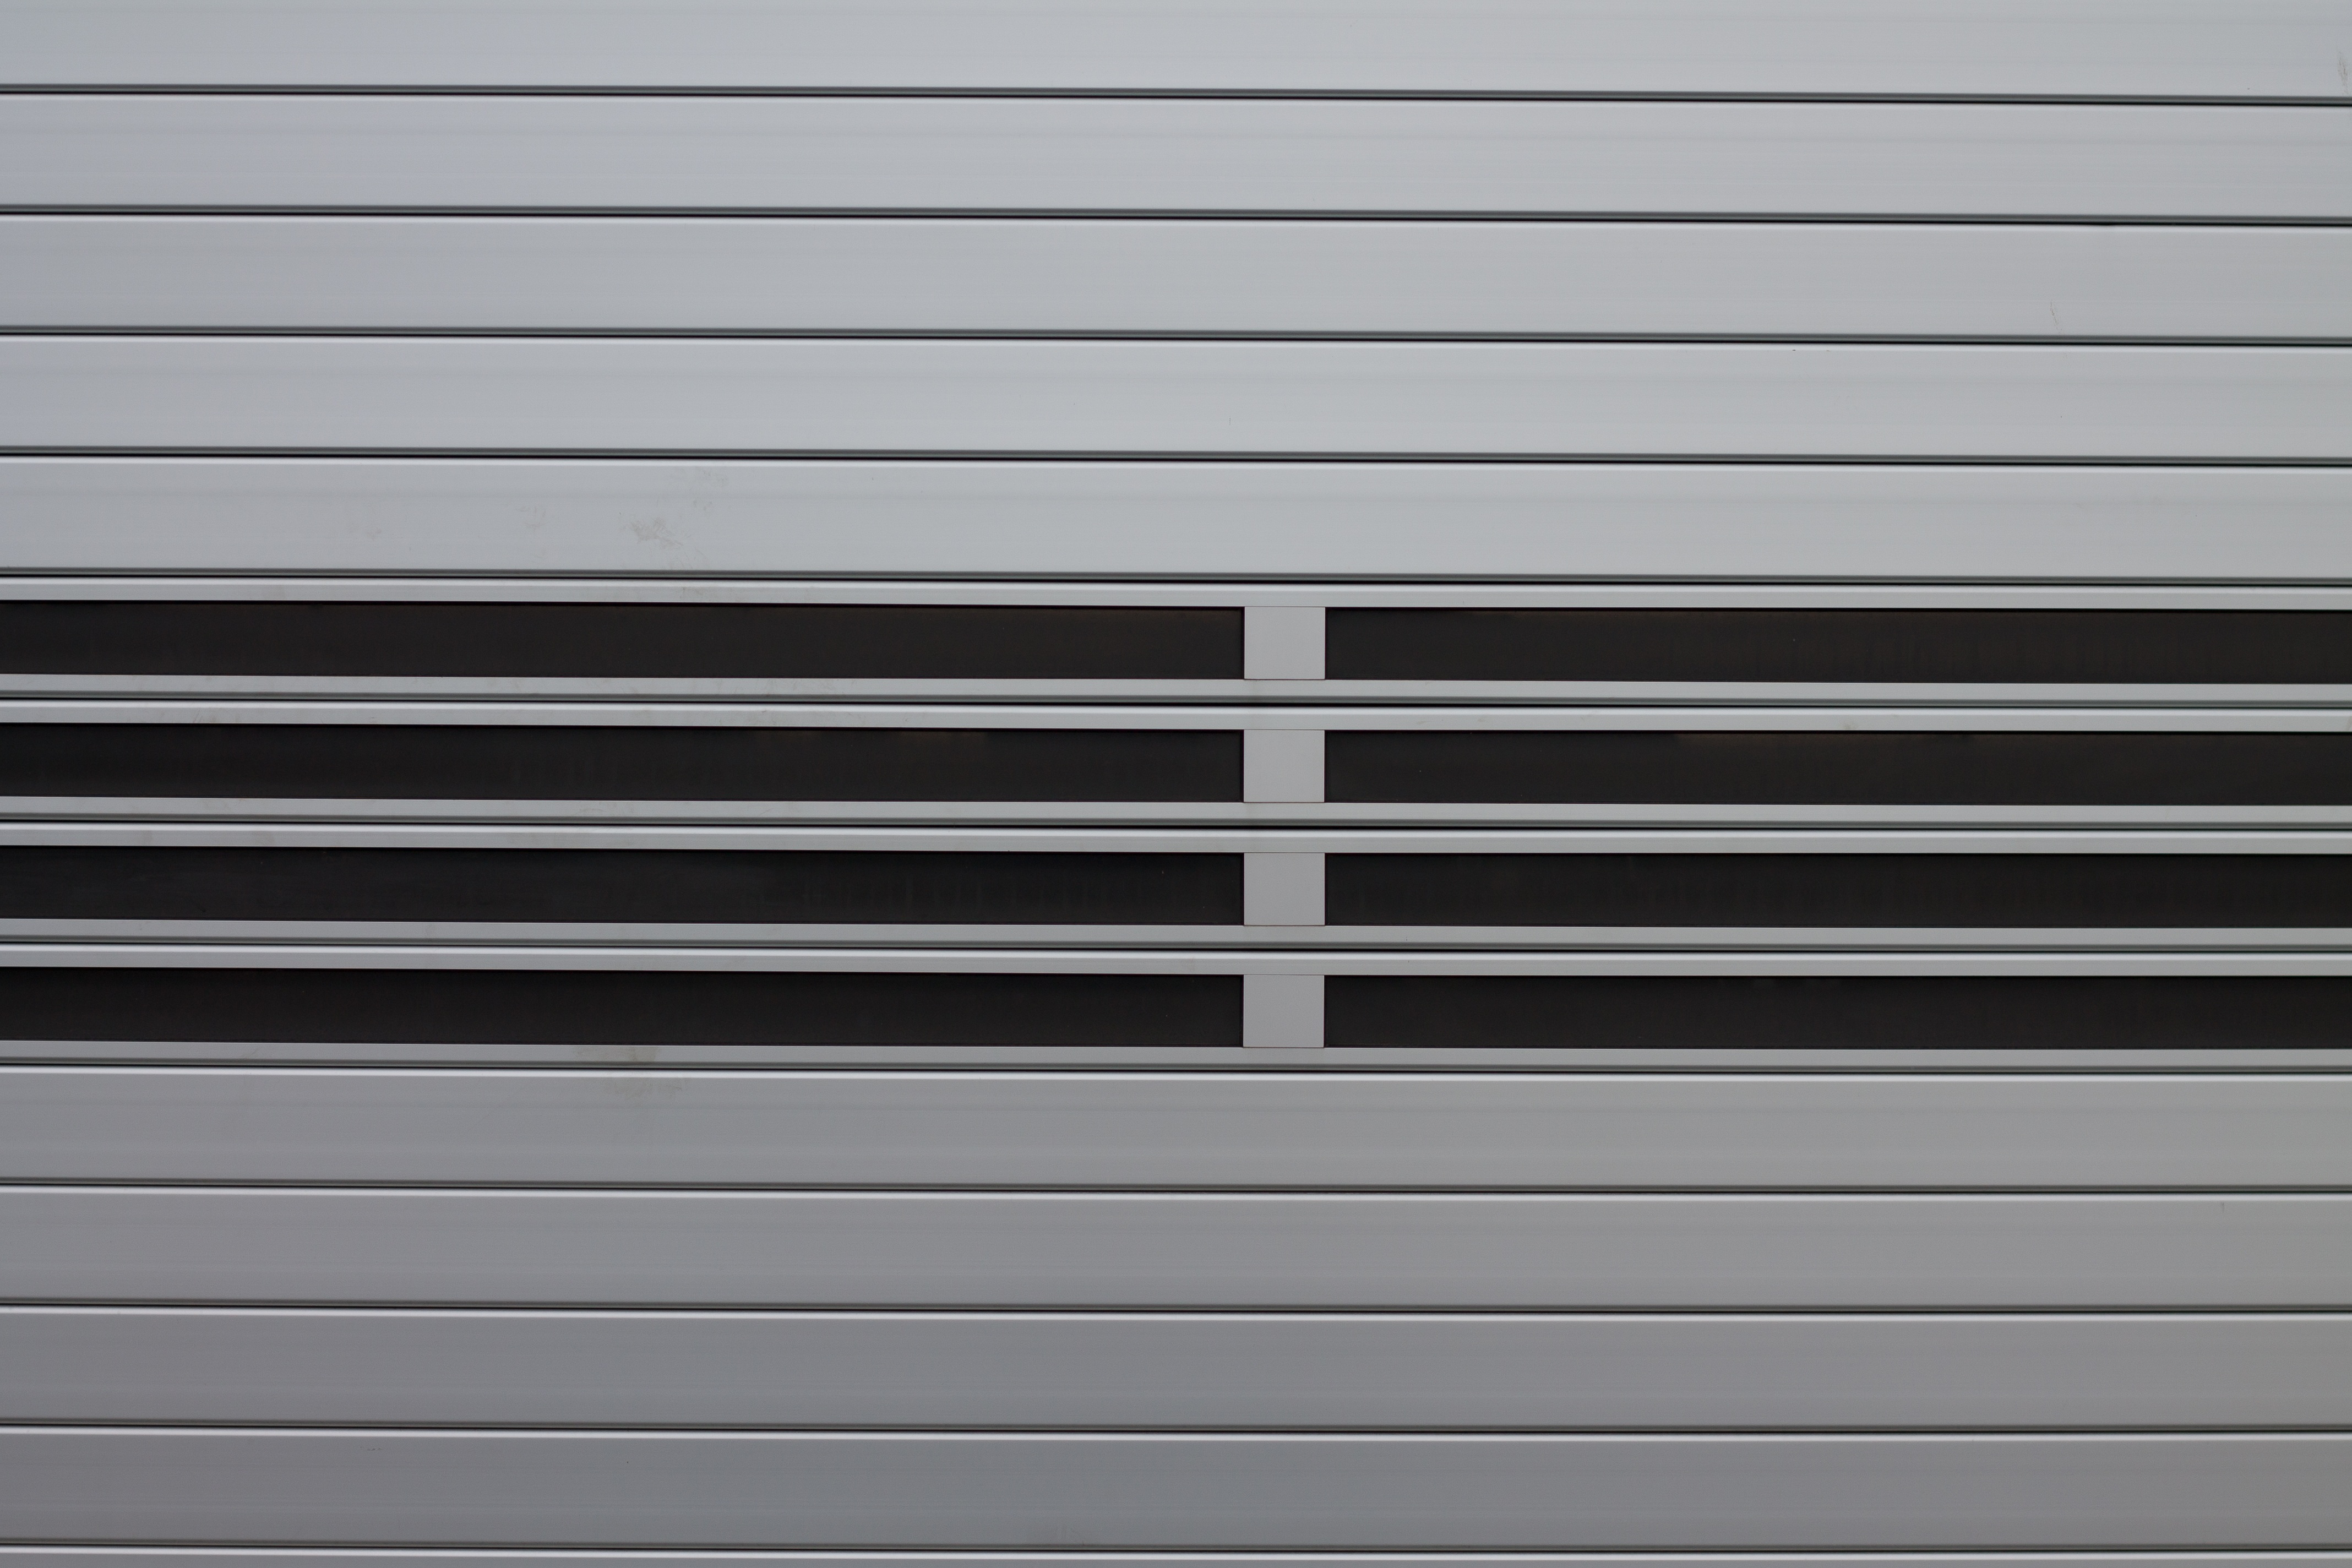
abstract, structure, wood, texture, pattern, line, metal, close, door, material, interior design, grey, background, silver, window blind, siding, aluminium, metal plate, alu, garage door, window covering, outdoor structure, window treatment